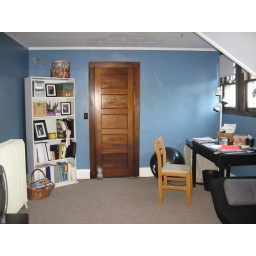
Another shot of the extra room. This is the office and tv room. And the balance ball is in there :-)